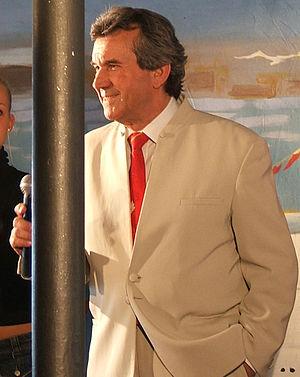
Peter Beil, de son vrai nom Tom Karrasch, né le 9 juillet 1937 à Hambourg et mort le 13 avril 2007 dans la même ville, est un chanteur de schlager, trompettiste et compositeur allemand.